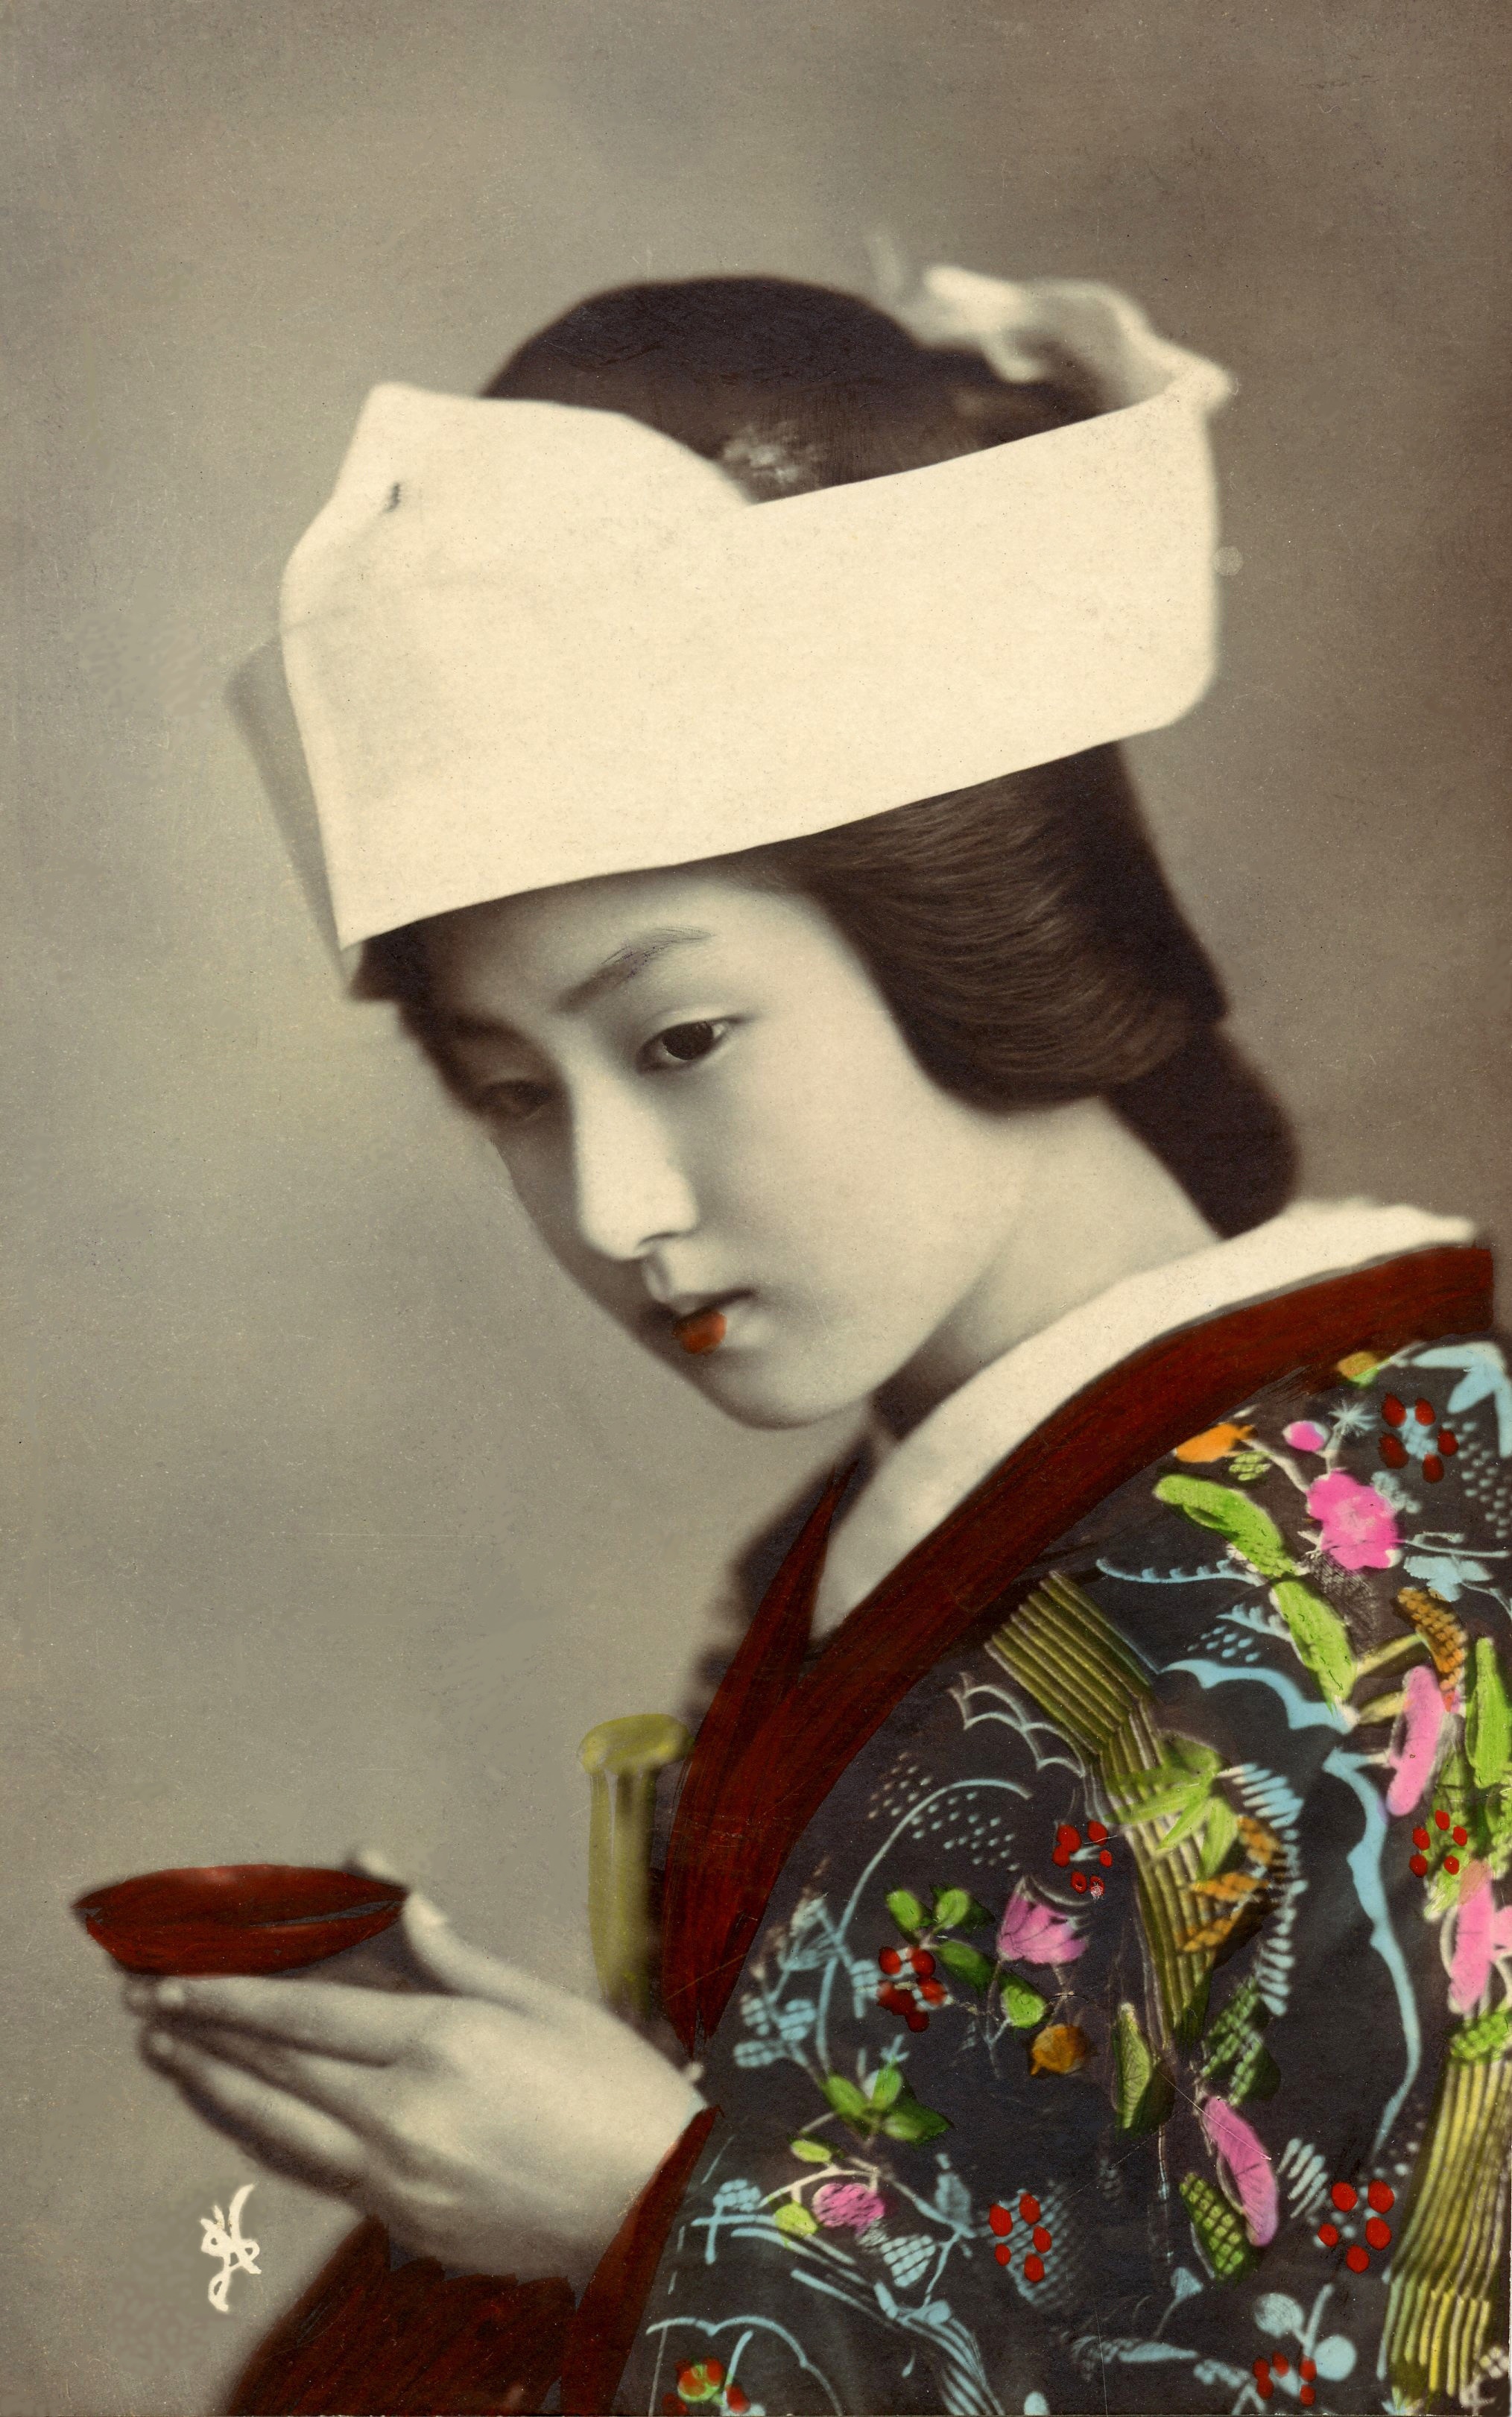
person, woman, vintage, retro, portrait, asia, fashion, clothing, lady, art, illustration, japanese, geisha